University of Pittsburgh Press

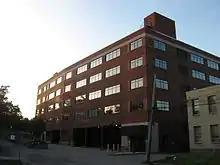
In July 2013, the University of Pittsburgh Press moved into the university's Thomas Boulevard Library Resource Facility in the Point Breeze neighborhood of Pittsburgh

The press was established in September 1936 by University of Pittsburgh Chancellor John Gabbert Bowman. Paul Mellon committed the majority of the necessary startup funding from the A. W. Mellon Educational and Charitable Trust. Other contributors were the Buhl Foundation, the Historical Society of Western Pennsylvania, and the university itself. The first full-time director of the press was Agnes Lynch Starrett, followed by Frederick A. Hetzel (1964–1994), Cynthia Miller (1995–2013), and Peter Kracht (2013–present). The press was housed on the fifth floor of the Eureka Building on Pitt's main campus in the Oakland section of Pittsburgh.